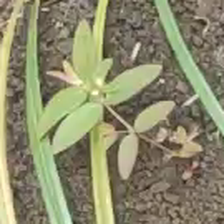
Weed species: Choti_dudhi_(Euphorbia_hirta)